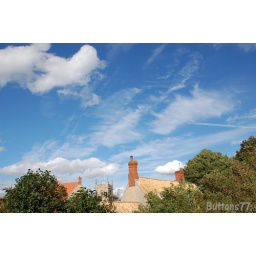
I saw this fabulous sky and quickly reached for the camera...the depth in the blue of the sky was truly gorgeous!